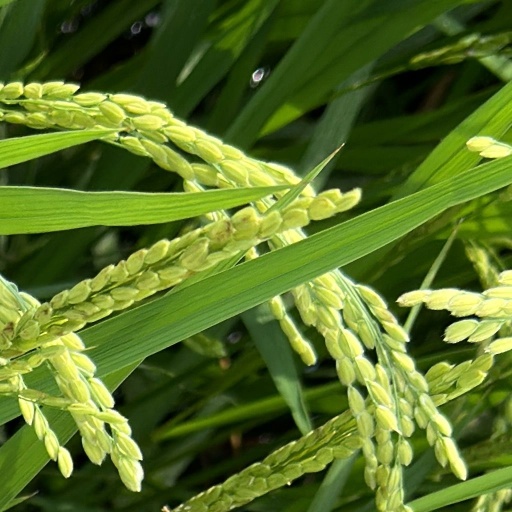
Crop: rice